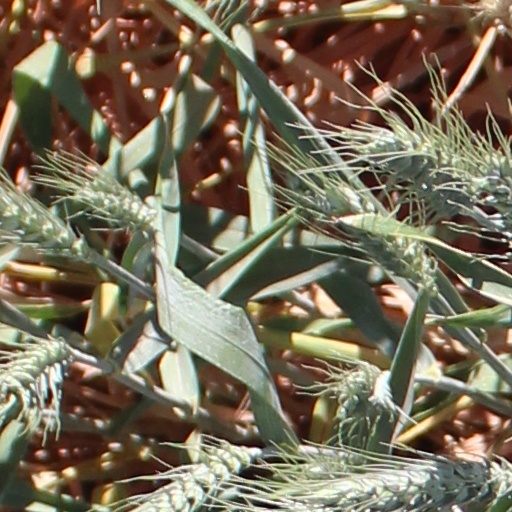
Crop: wheat